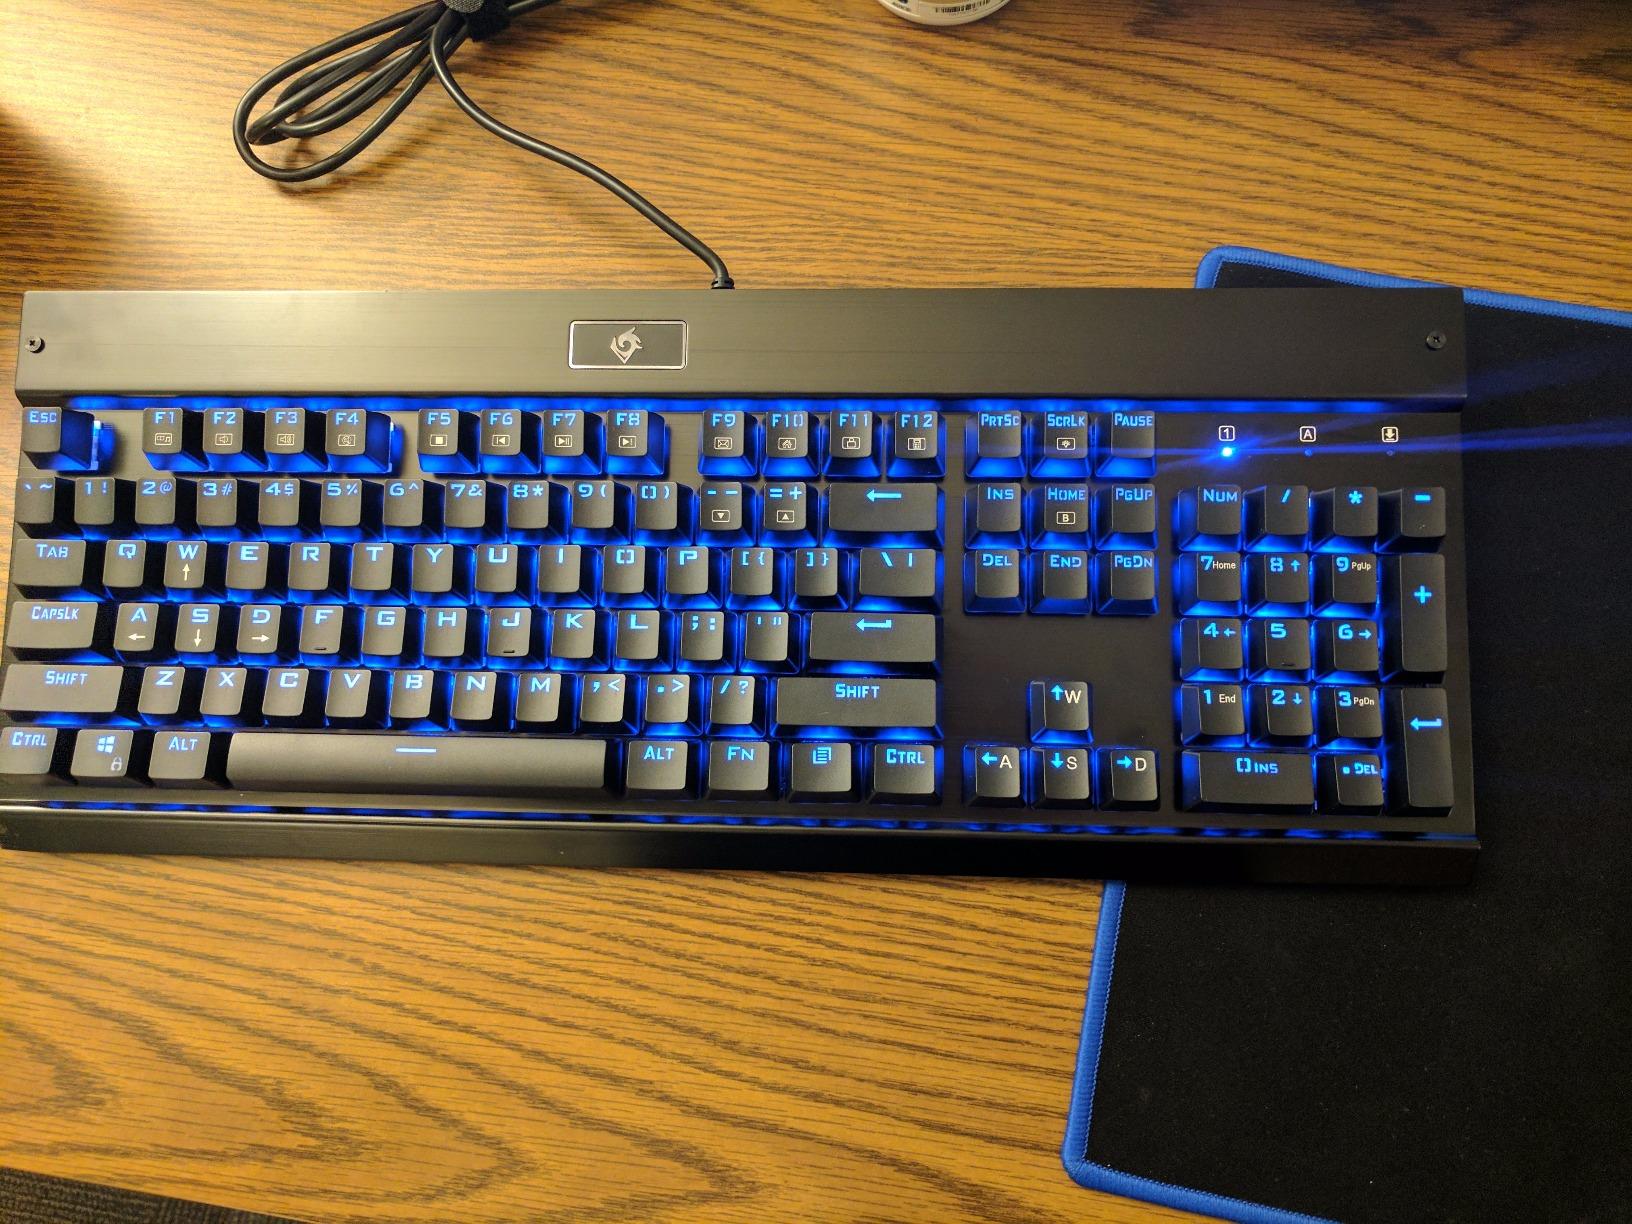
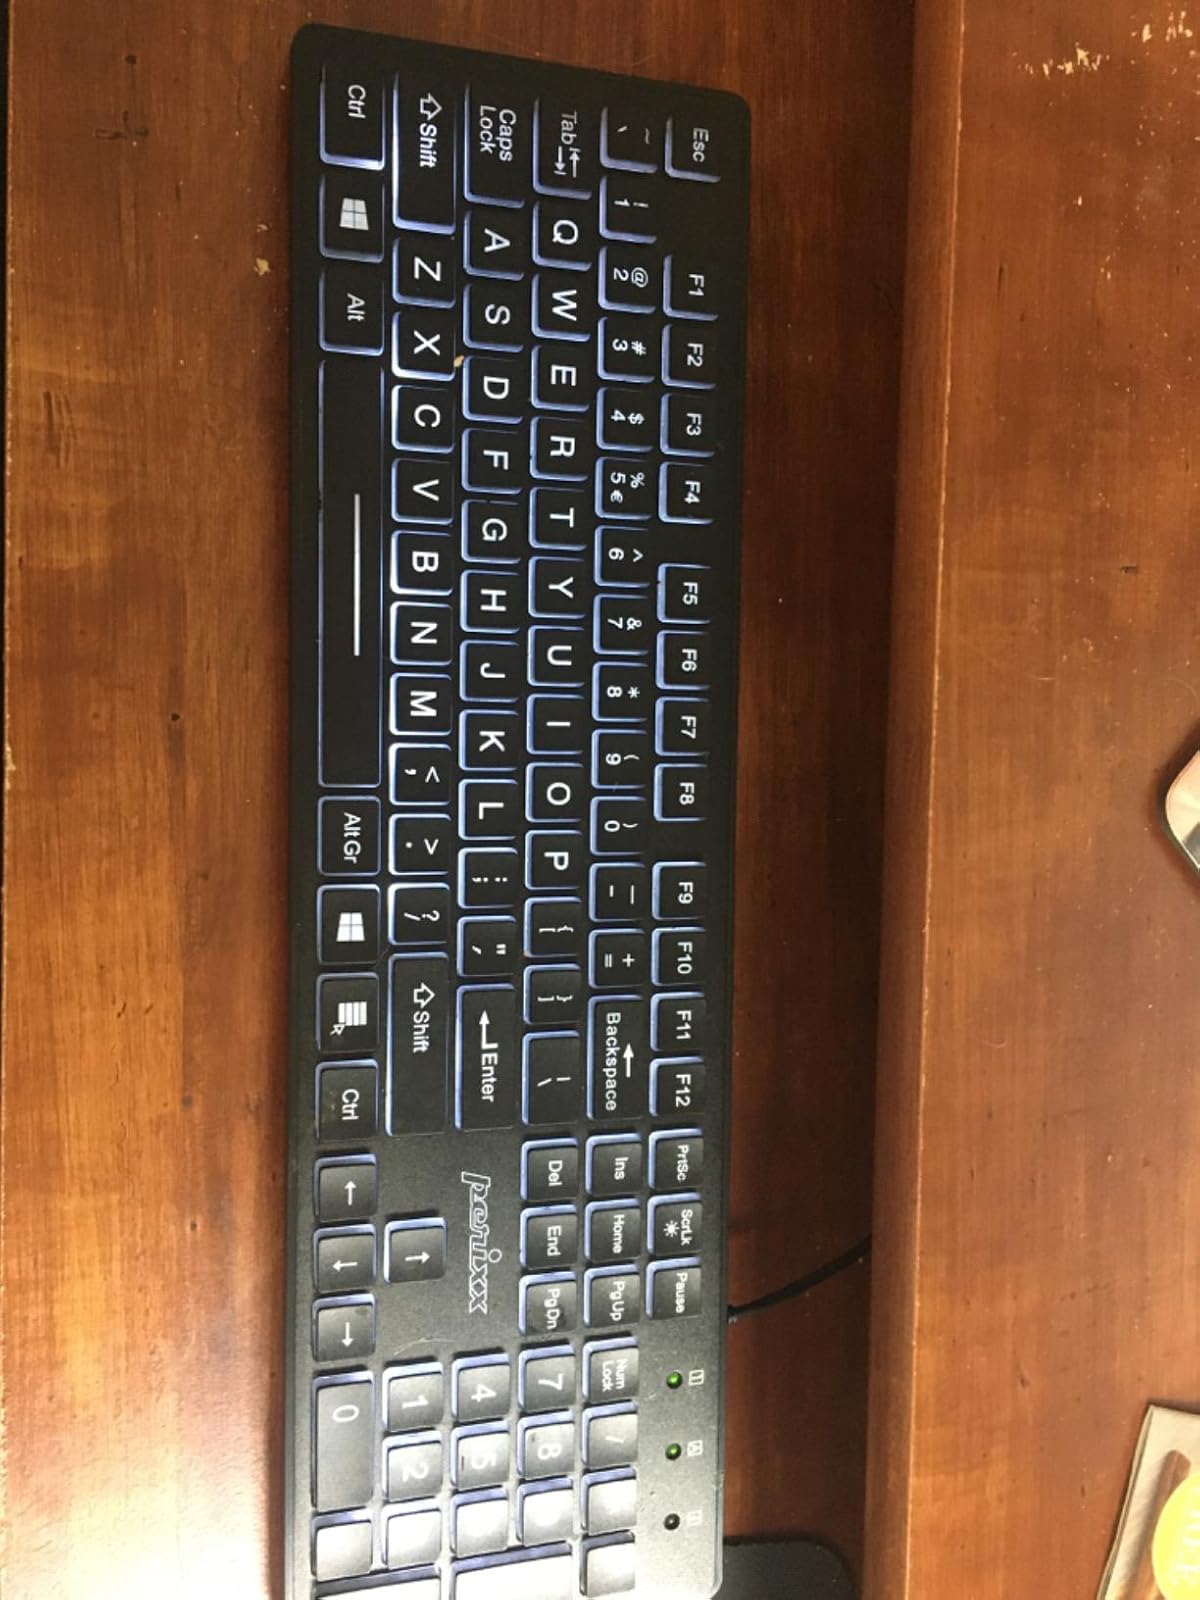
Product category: keyboard
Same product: no